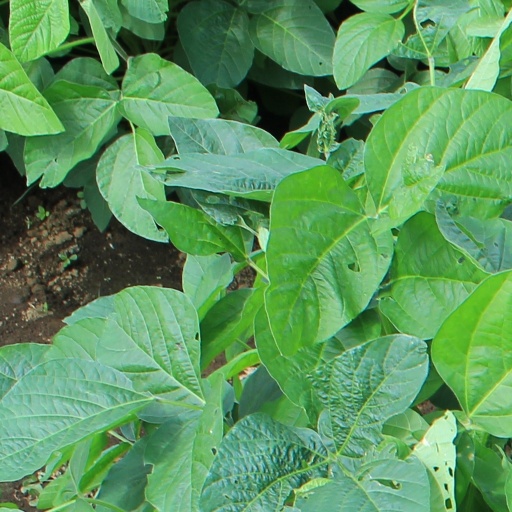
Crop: soybean